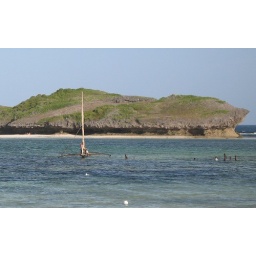
As this fishing boat came in, a group of young boys swam over to it to greet the fishermen